Tycho Jæger

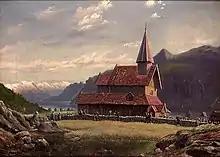
Urnes Church in Sogn (1853)

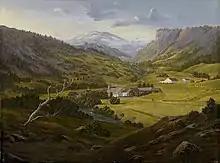
Prestegården in Strandebarm (1849)

Tycho Christoffer Jæger was born in Bergen as a son of the first cousins, shoemaker Tycho Christoffer Jæger and Øllegaard Jæger. He was an uncle of Henrik Jæger. From September 1870 he was married to Bergithe Steendahl (1850–1932).